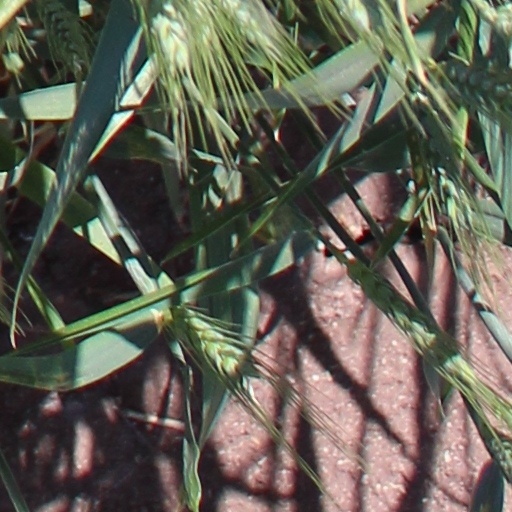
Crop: wheat